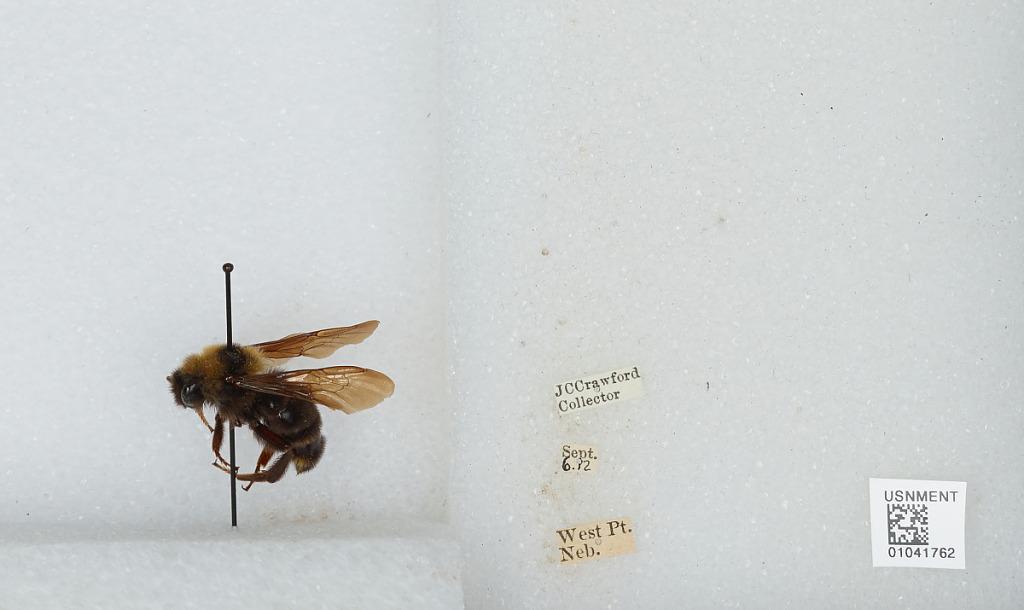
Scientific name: Bombus (Psithyrus) variabilis (Cresson)
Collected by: J. Crawford
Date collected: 1912-9-6
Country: United States
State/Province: Nebraska
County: Cuming
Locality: West Point
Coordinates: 41.8397, -96.7114